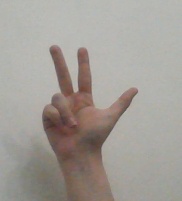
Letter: al